Argentina–Germany relations

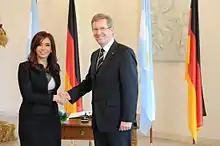
Former President Cristina Fernández de Kirchner and former President Christian Wulff.

By the beginning of World War II, Argentina had a significant population of ethnic Germans. One area where they were particularly prominent was Misiones Province, Argentina's northeastern panhandle bordering on Paraguay and Brazil. It is estimated that by the early 1940s, there were around 10,000 ethnic Germans in Misiones, out of the province's total population of 190,000.